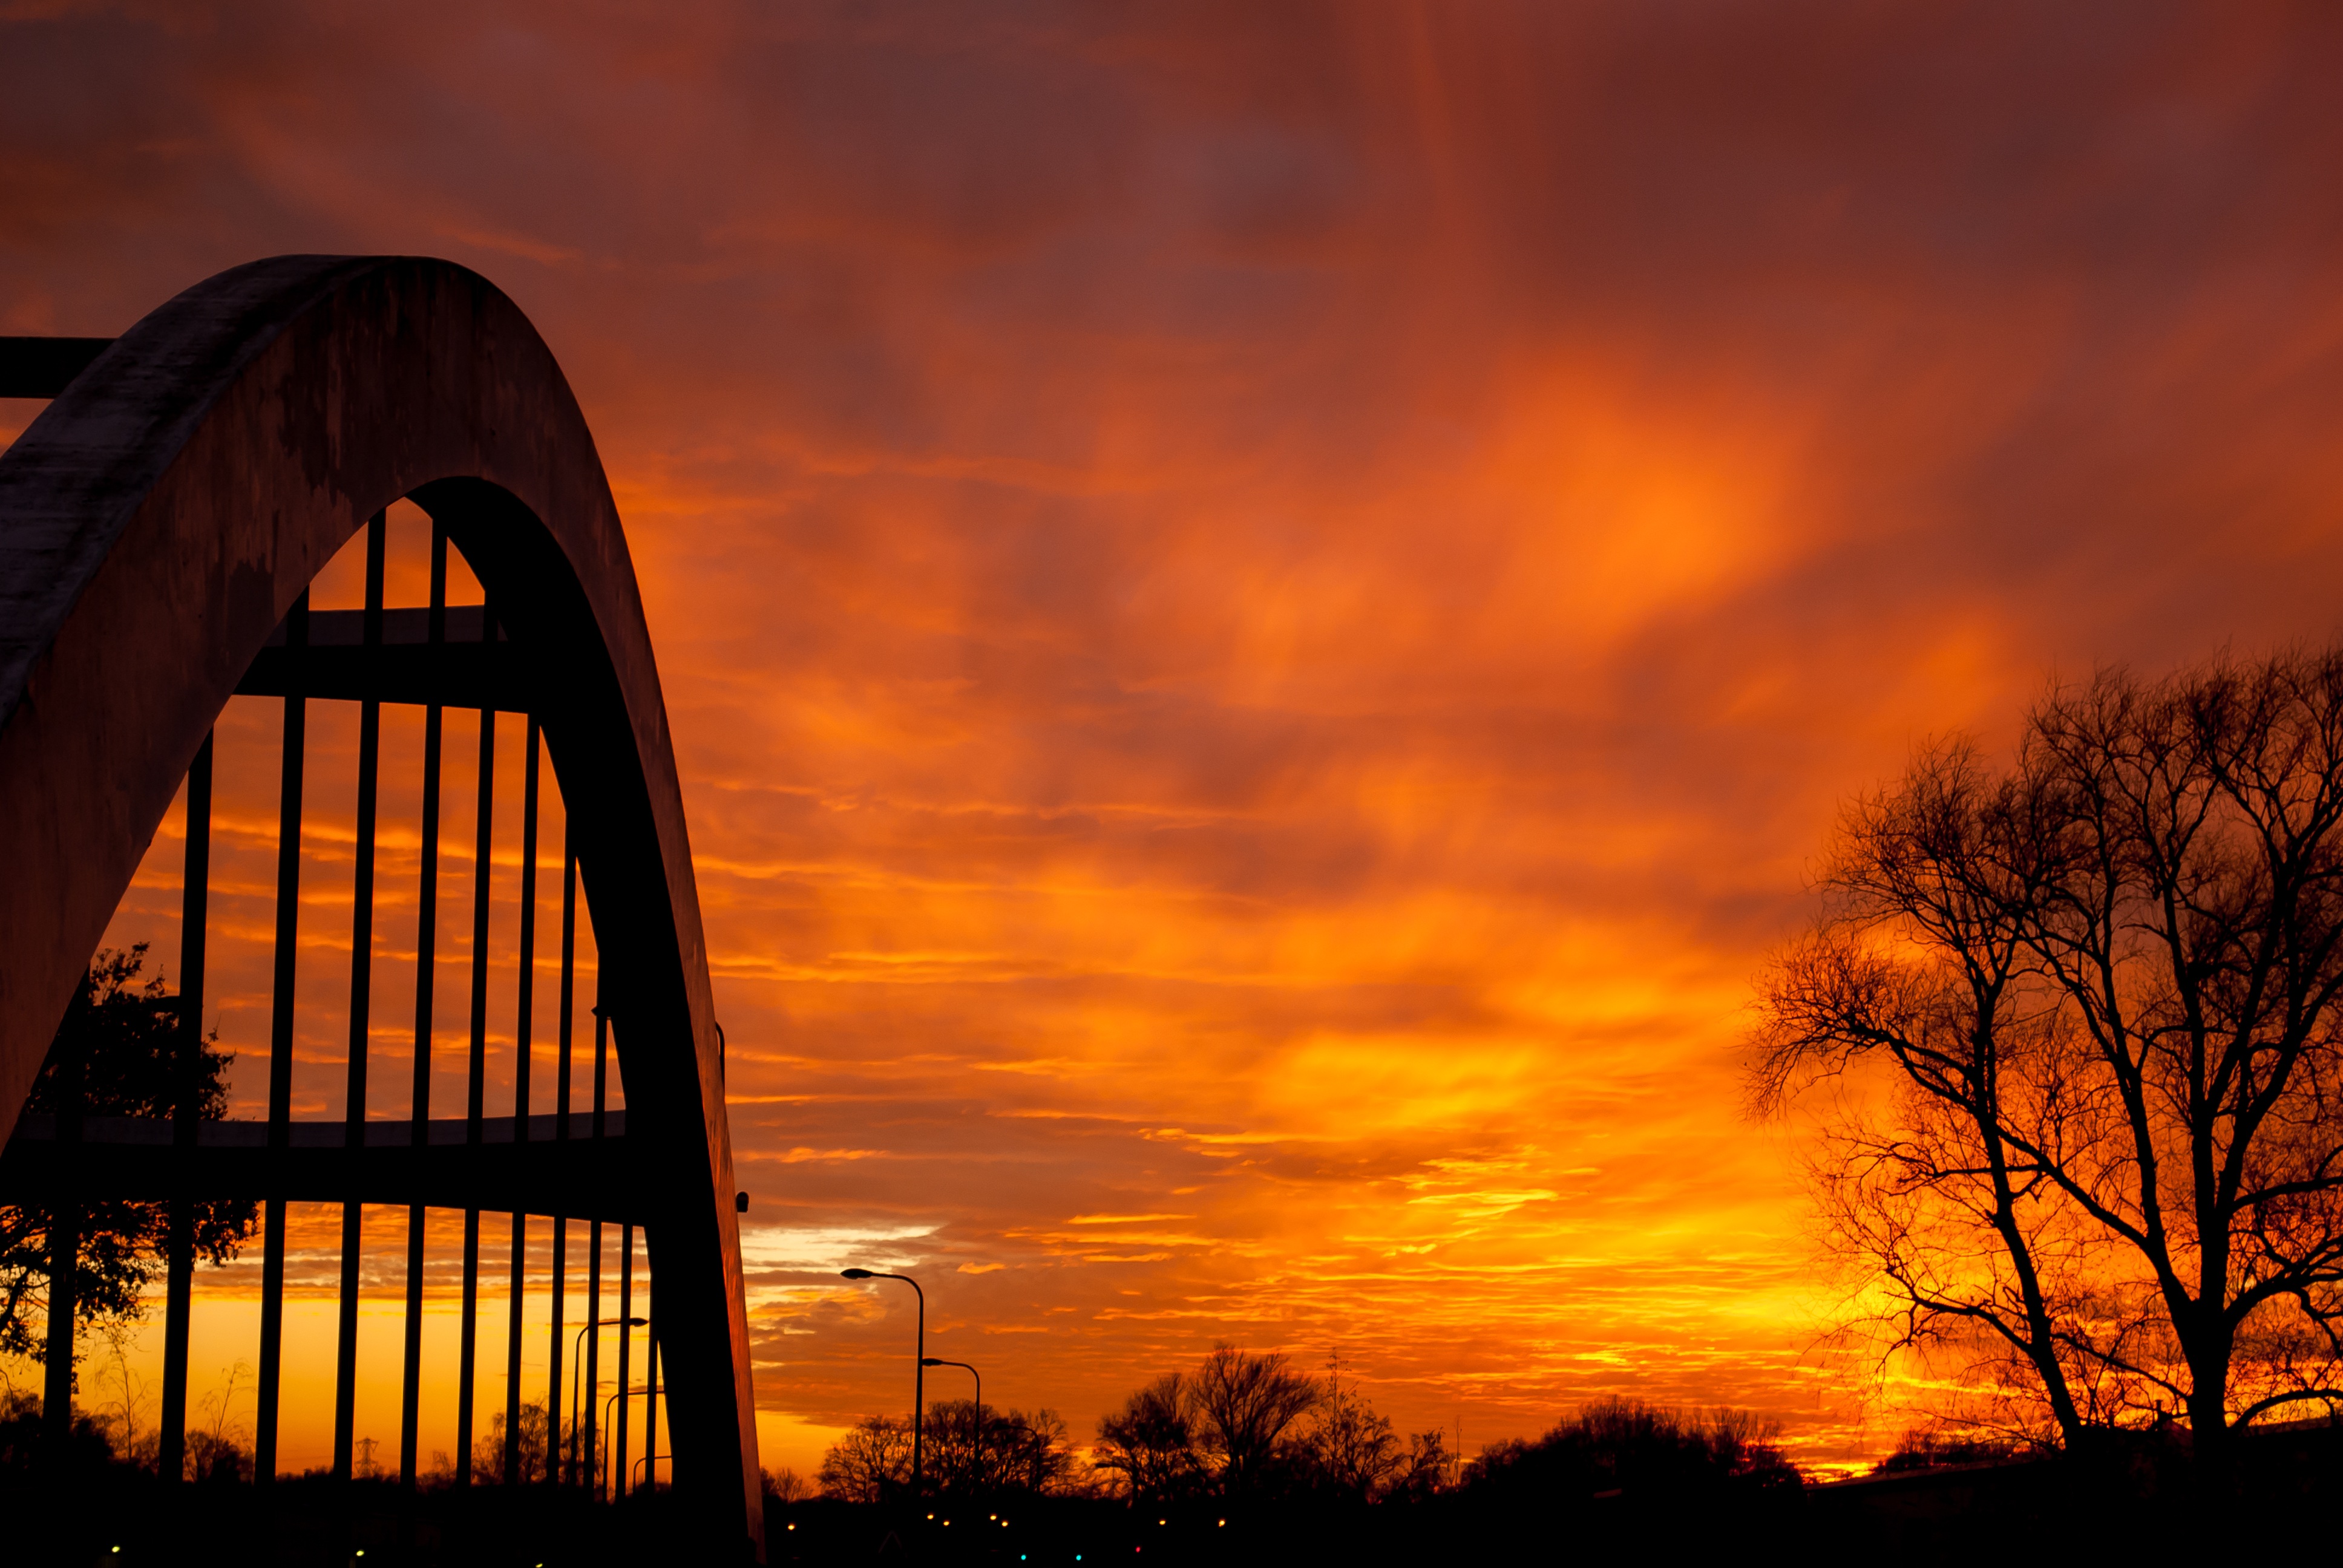
landscape, light, cloud, sky, sun, sunrise, sunset, bridge, sunlight, morning, dawn, atmosphere, dusk, evening, reflection, heaven, clouds, afterglow, evening red